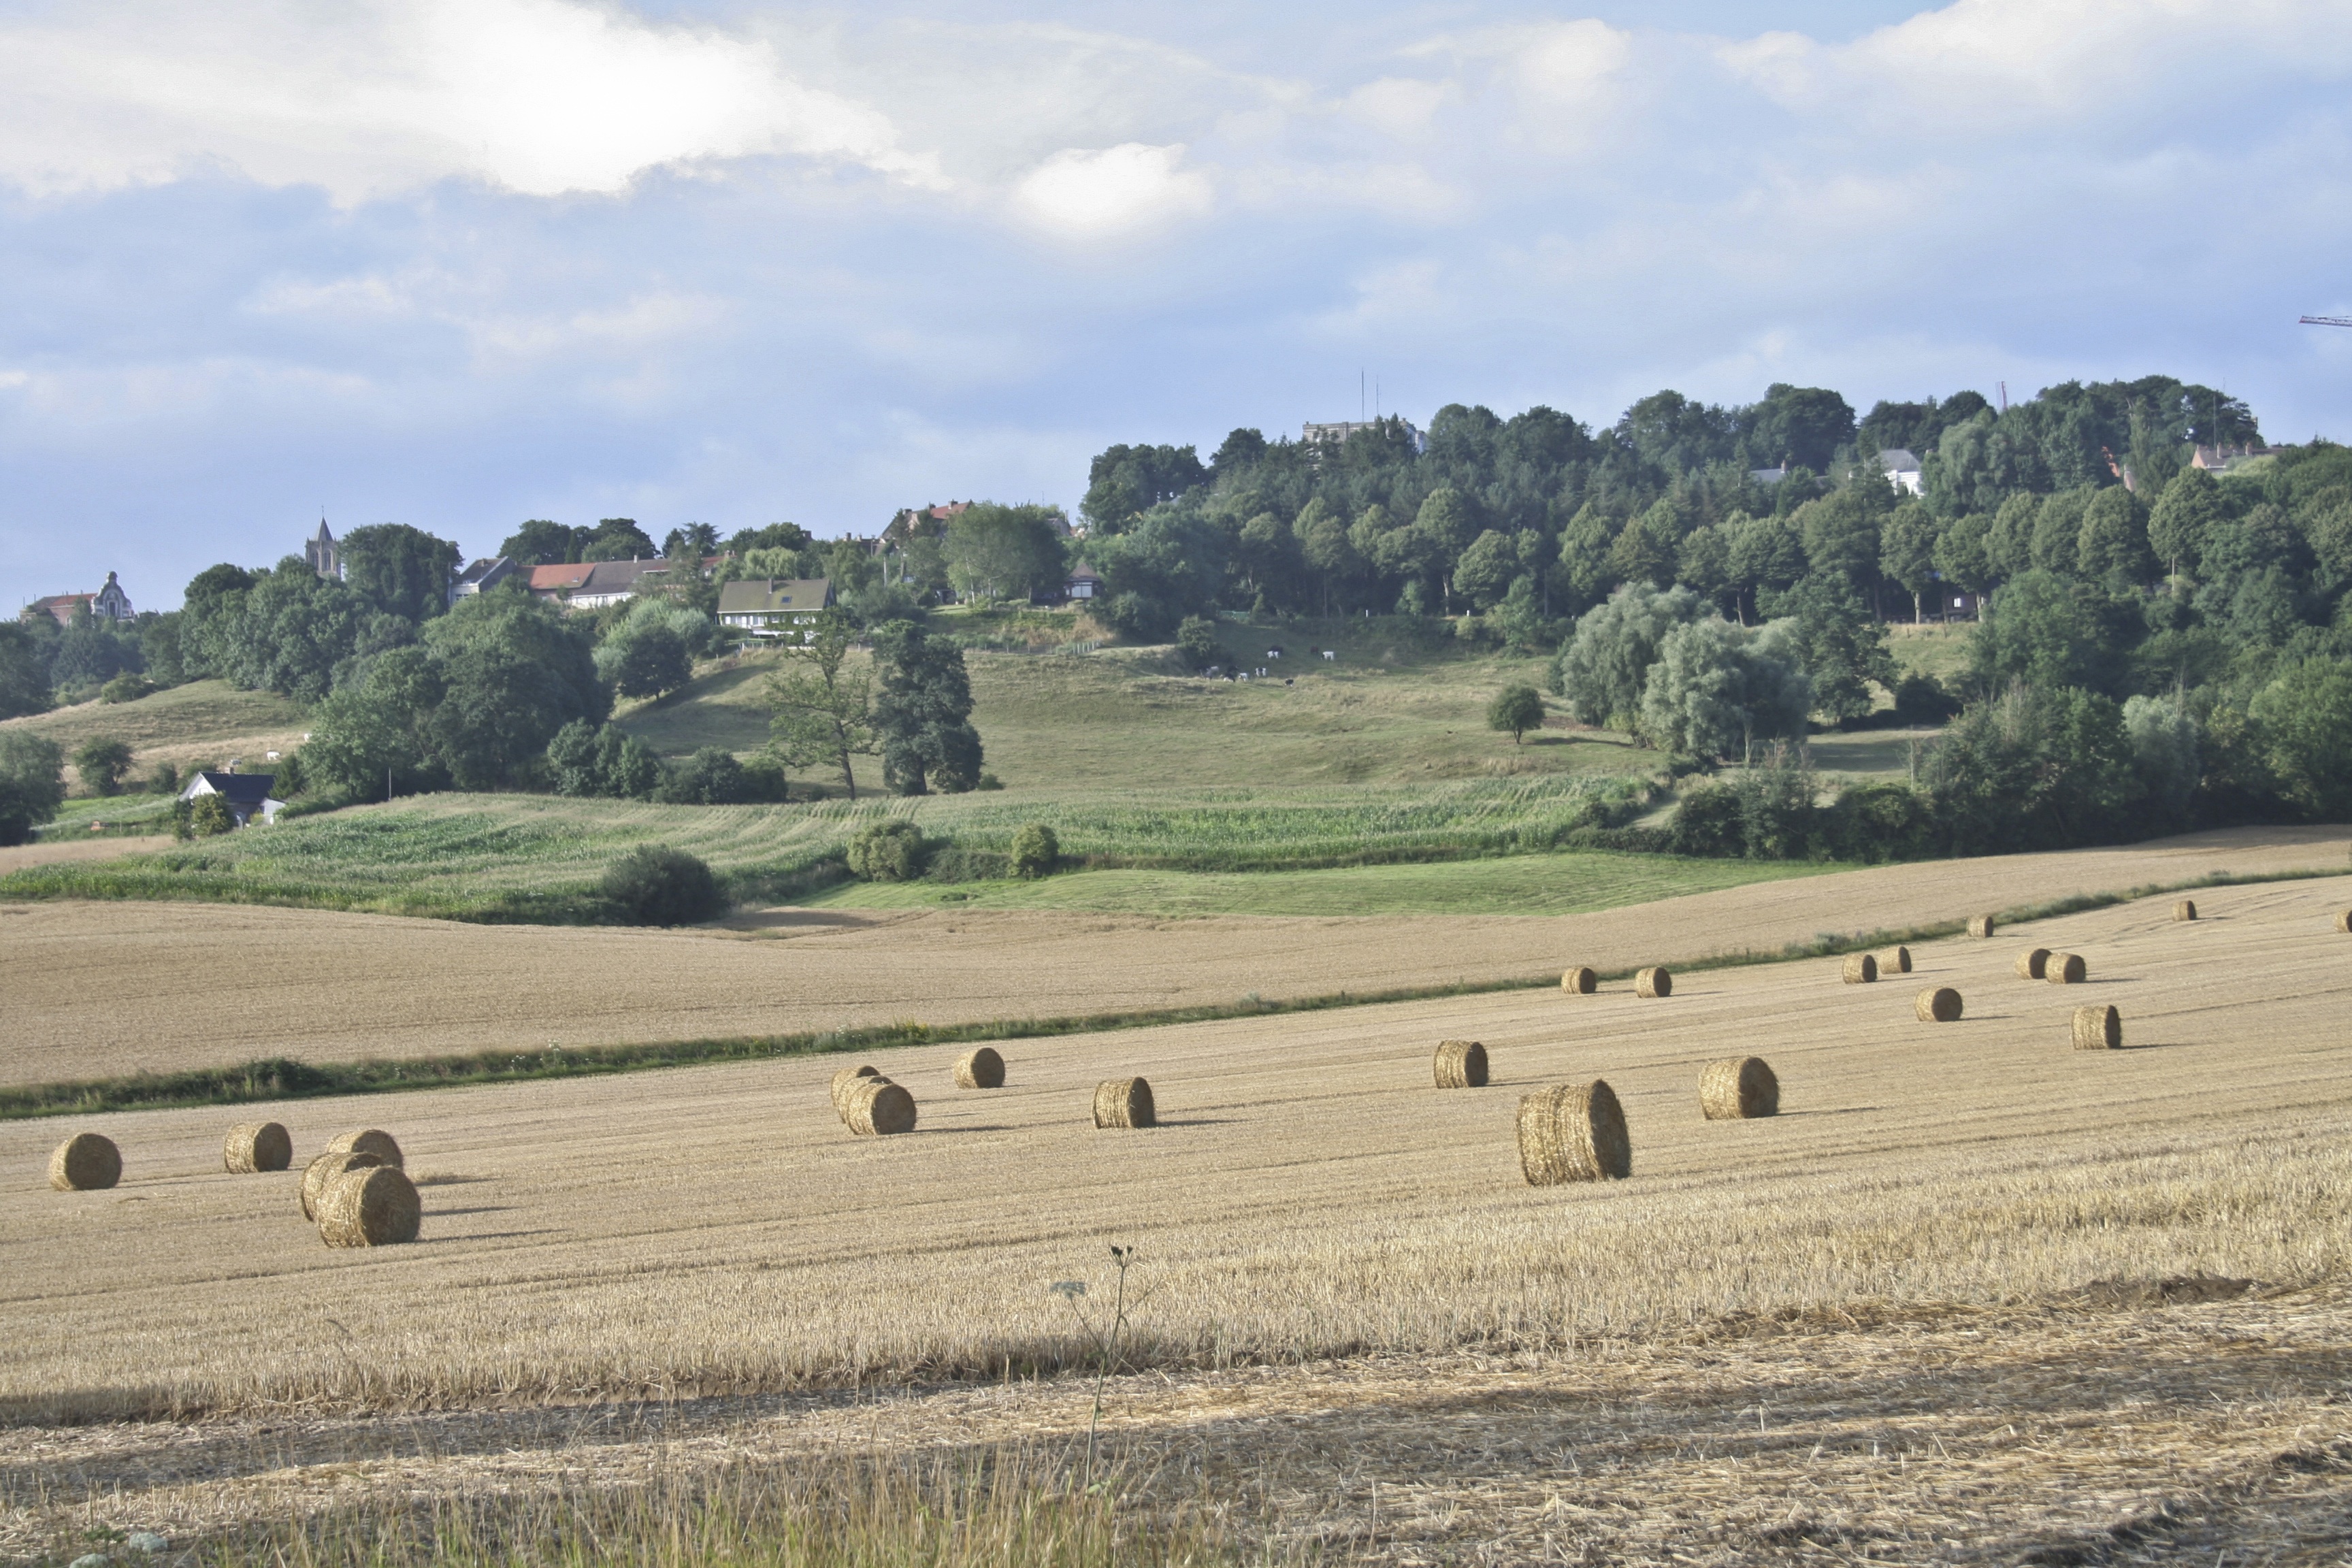
landscape, grass, field, farm, prairie, hill, country, france, europe, farming, harvest, pasture, agriculture, plain, agricultural, french, grassland, plateau, normandy, habitat, ecosystem, steppe, rural area, cassel